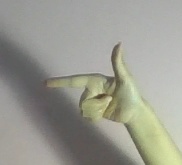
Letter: yaa